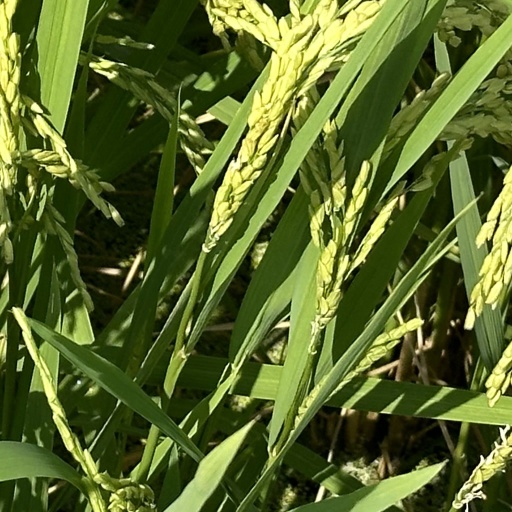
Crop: rice